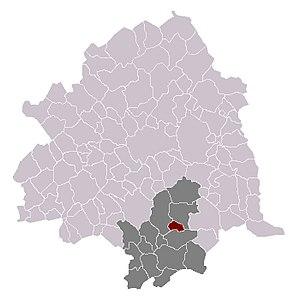
Pont-à-Marcq dans son canton et son arrondissement
Pont-à-Marcq est une commune française située dans le département du Nord, en région Hauts-de-France.